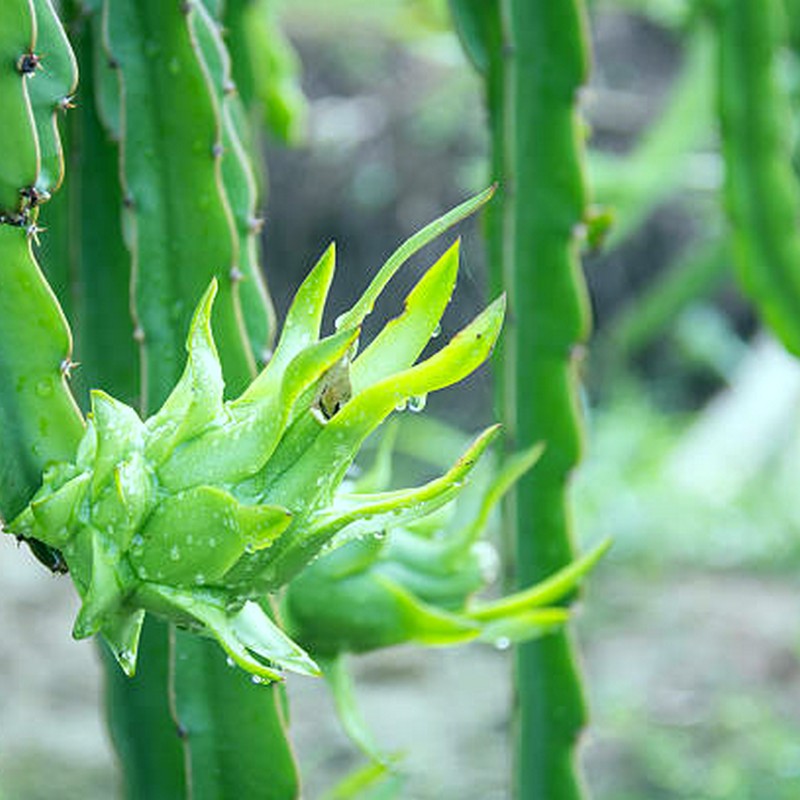
Label: Immature Dragon Fruit